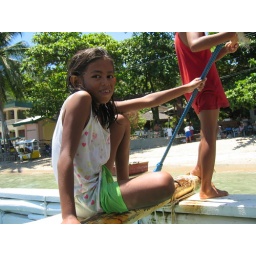
One of the little girls playing on the beach when we arrived in Sabang to catch a boat back to Batangas